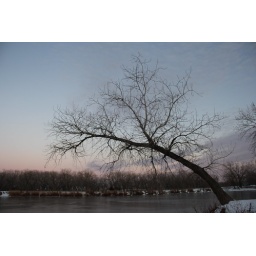
tree over lake